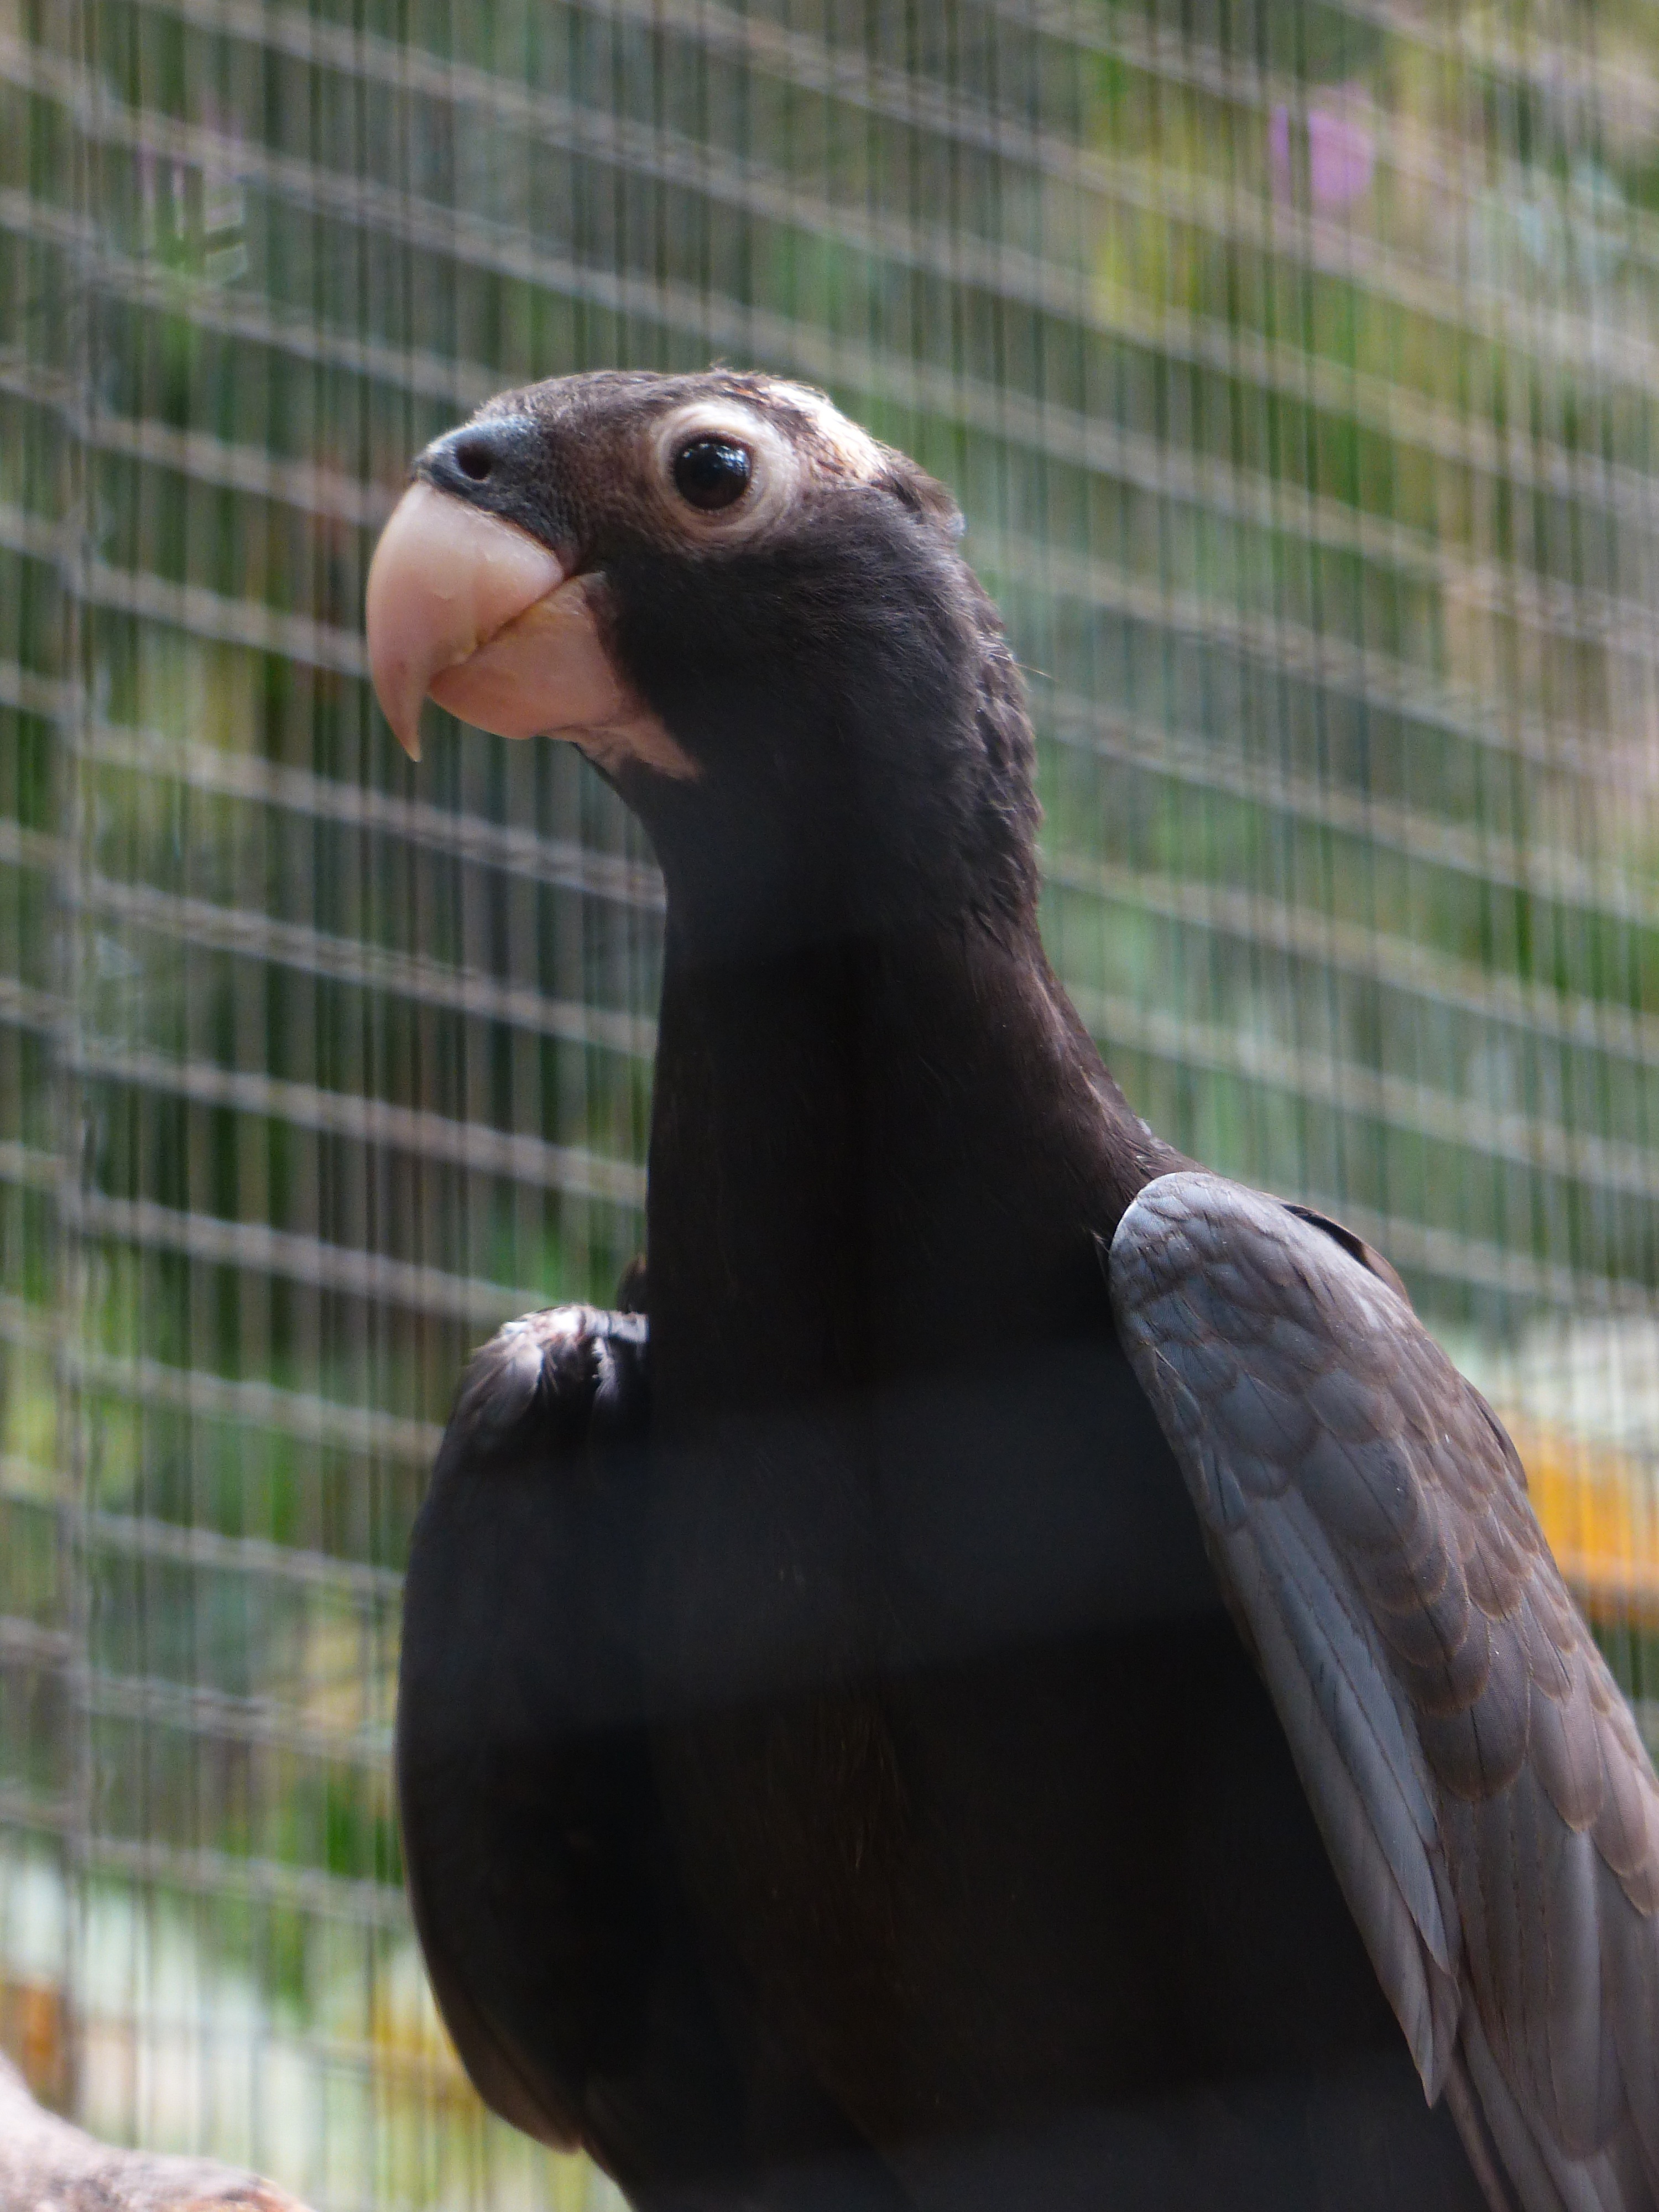
bird, wildlife, zoo, beak, fauna, cage, grey, vertebrate, parrot, caught, curious, awakened, behind barriers, parrot birds, pigeons and doves, psittaciformes, great vasa parrot, coracopsis vasa, vasapapageien, coracopsis